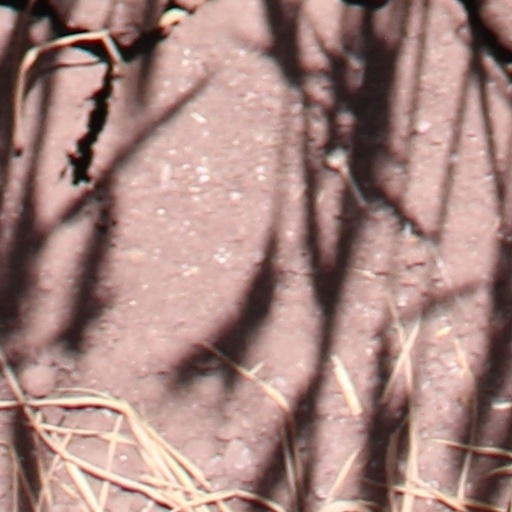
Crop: wheat